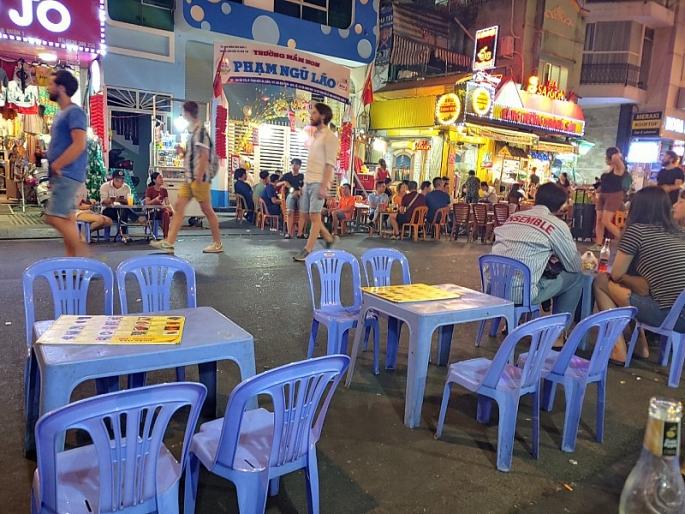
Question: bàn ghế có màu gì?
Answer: màu xanh da trời